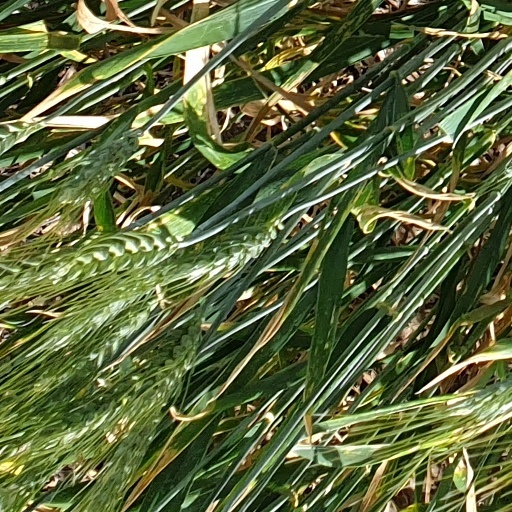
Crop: wheat